Gökhan Saki

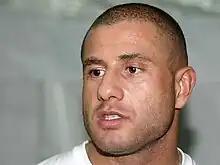

Gökhan Saki (born 18 October 1983) is a Turkish-Dutch kickboxer and mixed martial artist. He is a Dutch, European and World Muay Thai champion, "K-1 World GP 2006 in Amsterdam" tournament finalist, "K-1 World Grand Prix 2008 in Hawaii" champion and former Glory Light Heavyweight Champion. Saki also competed in the light heavyweight division of the Ultimate Fighting Championship.